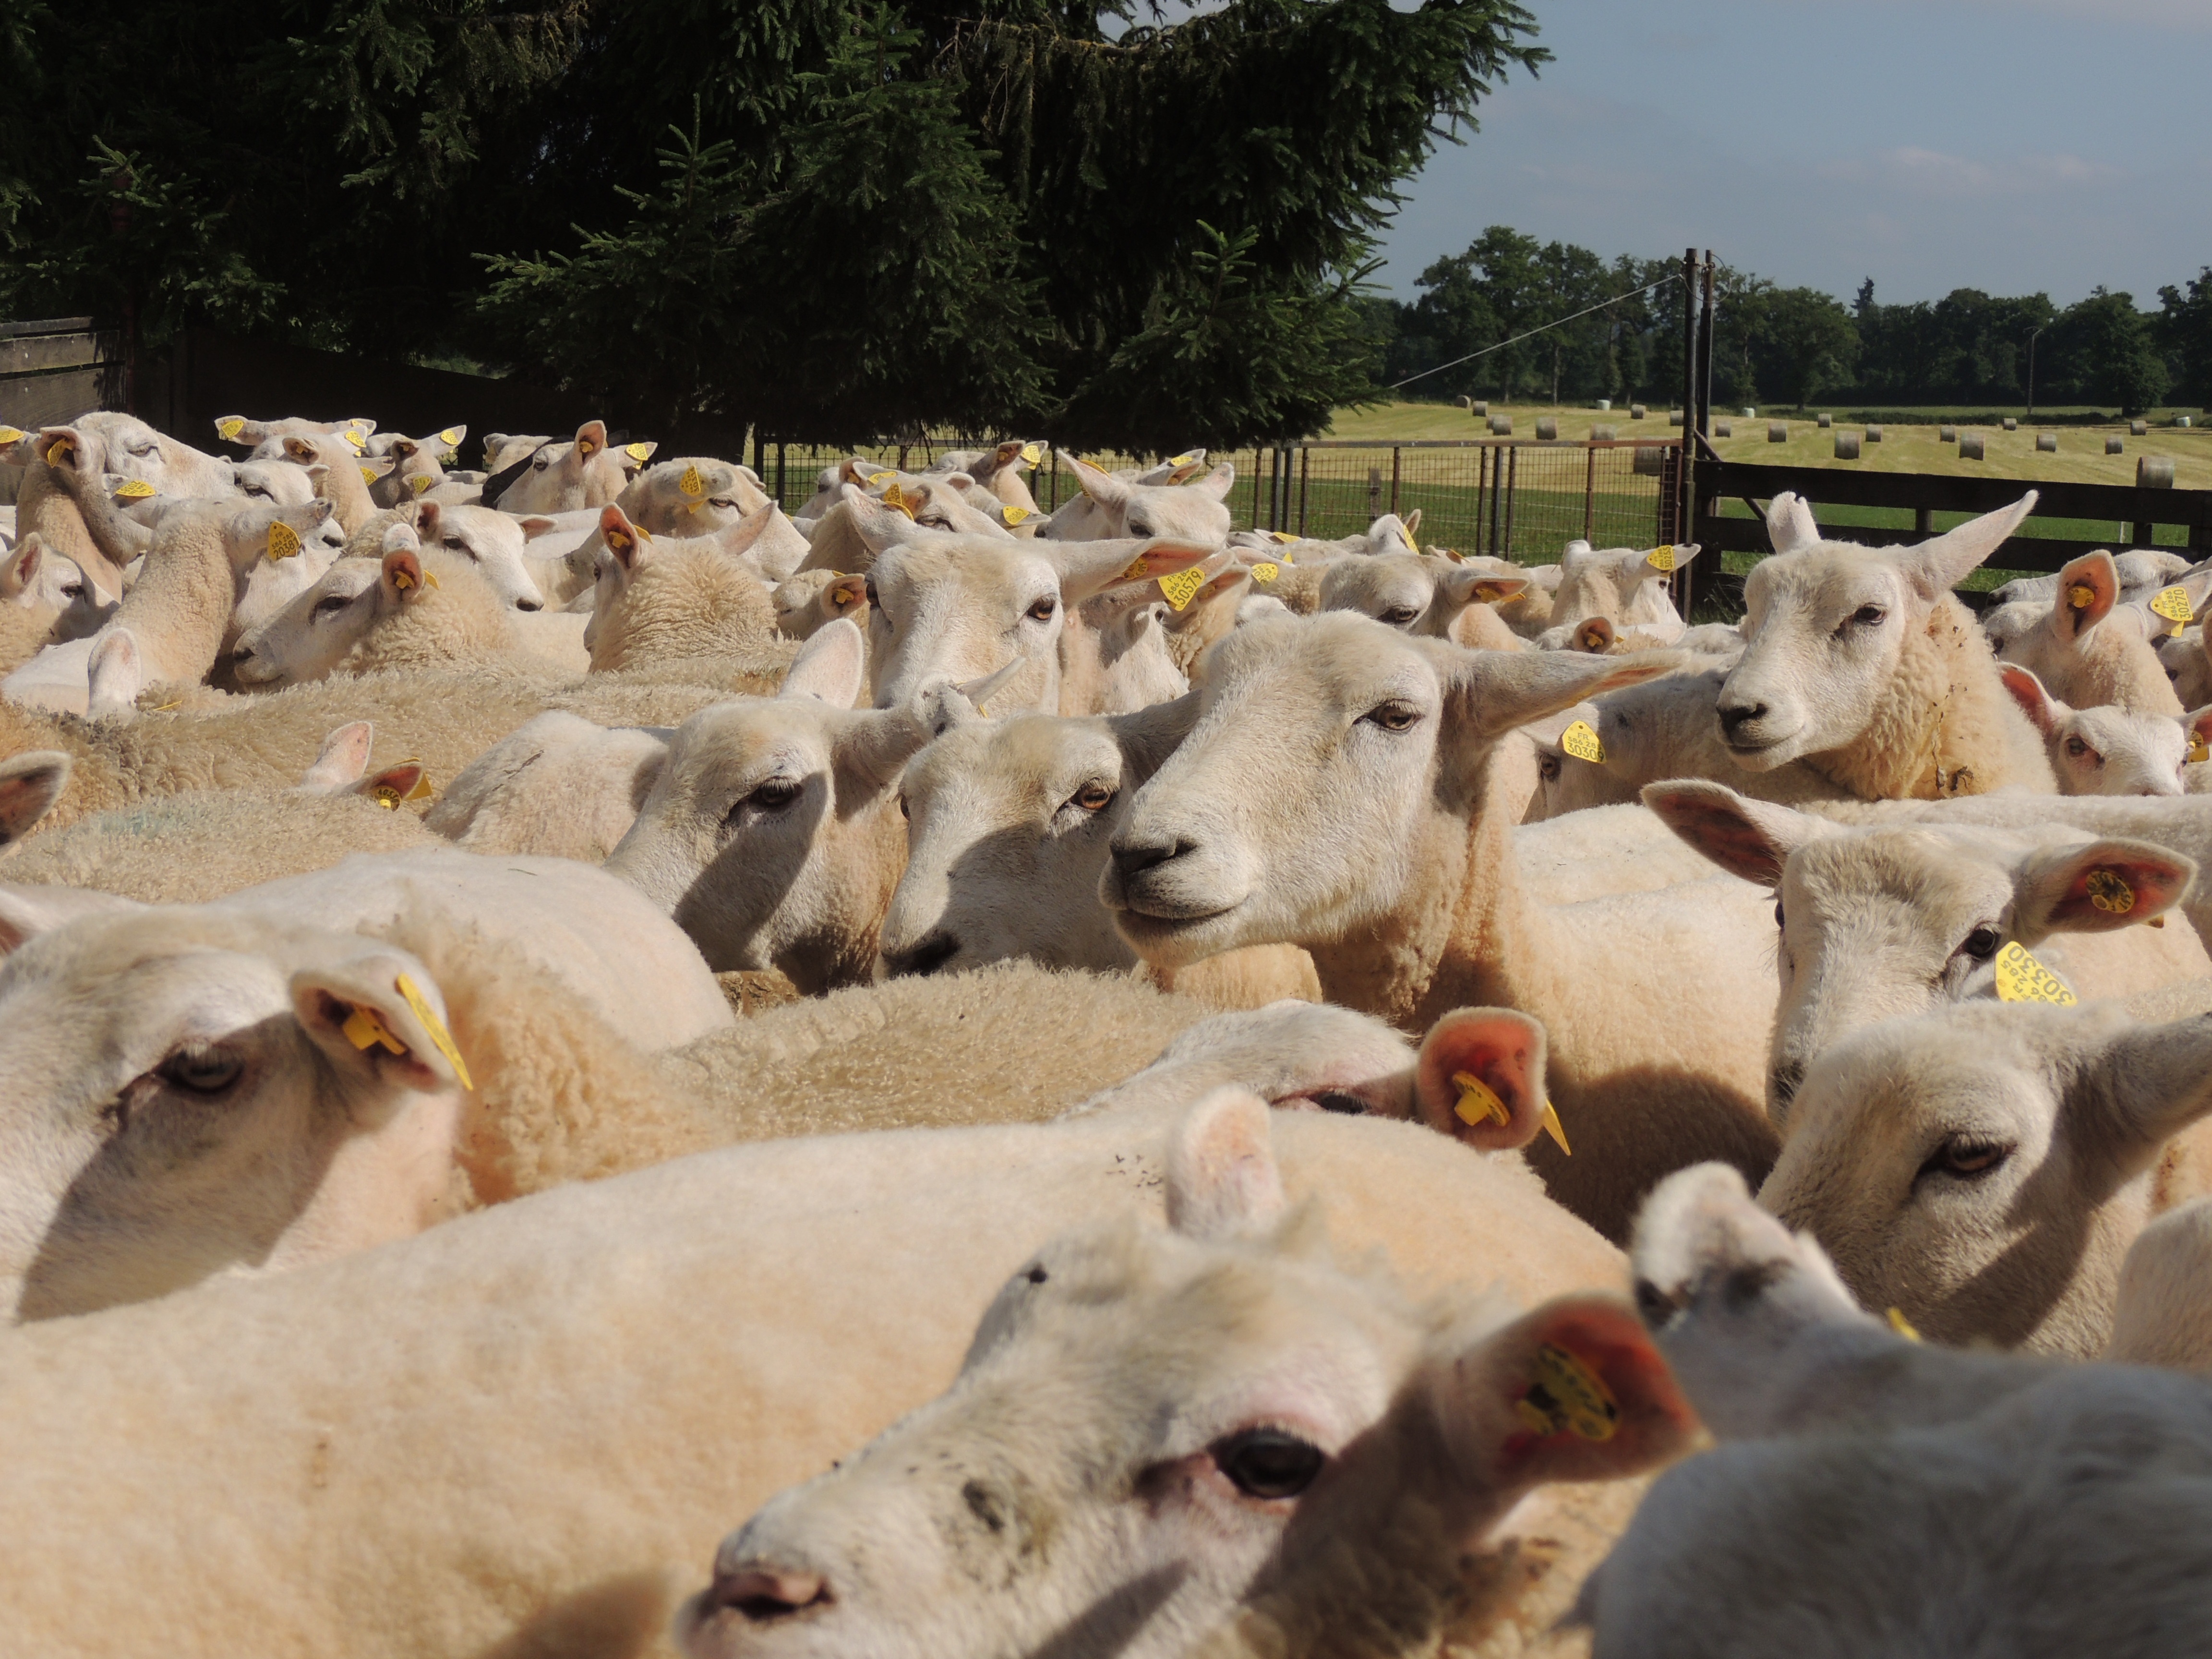
herd, pasture, sheep, mammal, goats, animals, vertebrate, sheeps, breeding, goatherd, cattle like mammal, cow goat family